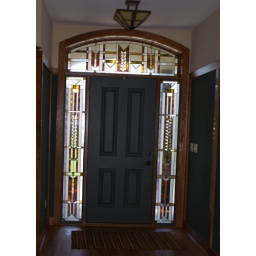
Stained glass overlay installed over clients existing clear glass intrance.